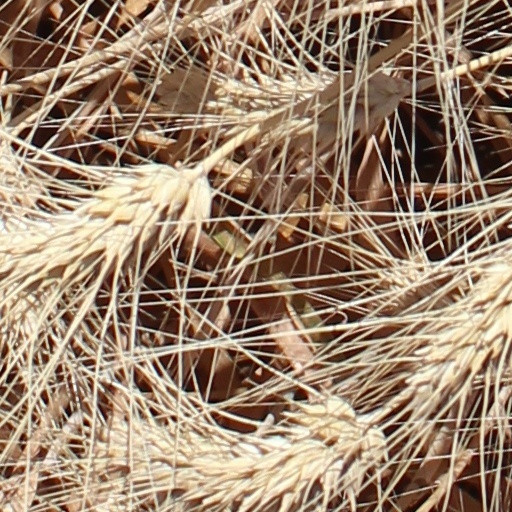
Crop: wheat